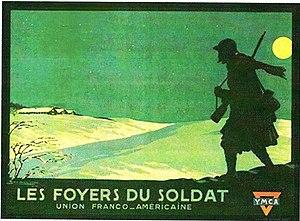
Affiche de soutient aux Foyers du Soldat de l'YMCA (1917)
YMCA ou UCJG est une association et une ONG d'origine chrétienne protestante interconfessionnelle.